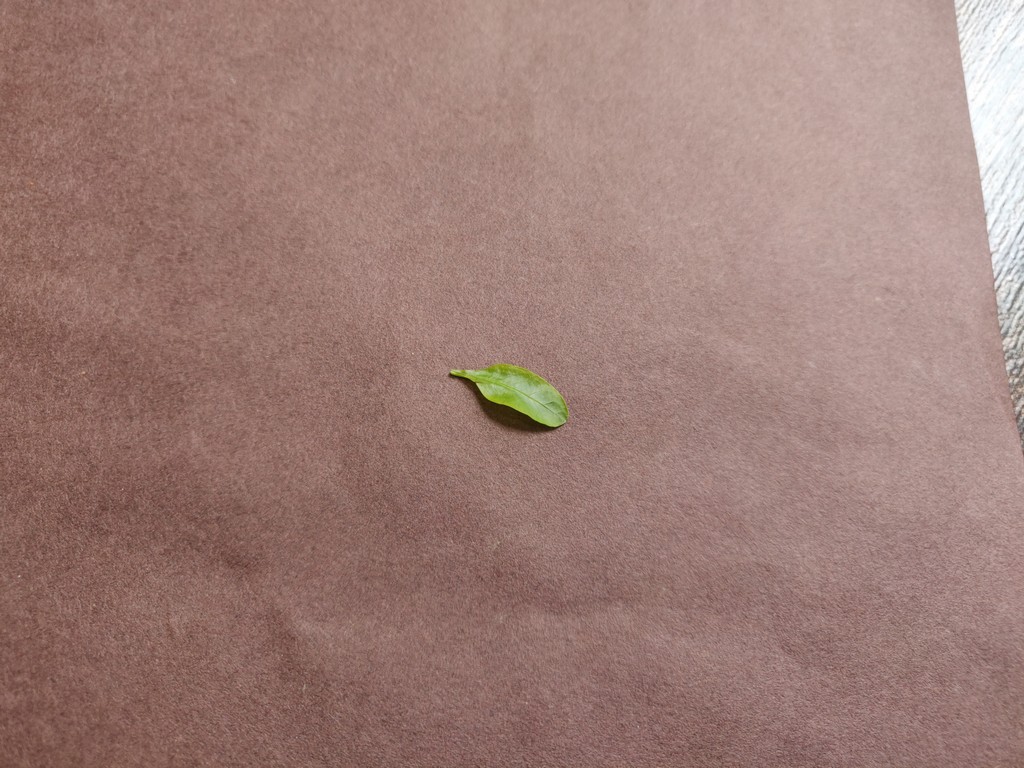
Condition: Healthy
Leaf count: single
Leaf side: front